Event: Nepal Earthquake
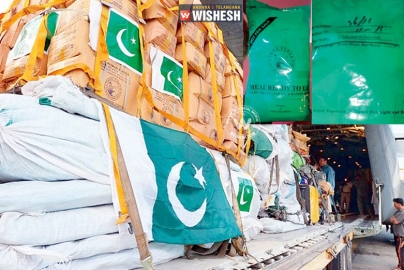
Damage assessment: no_damage